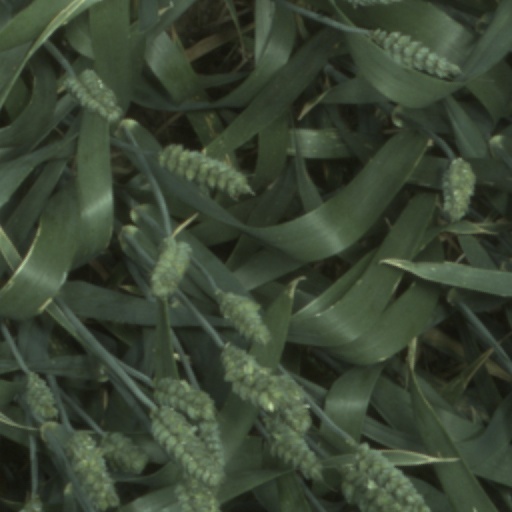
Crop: wheat